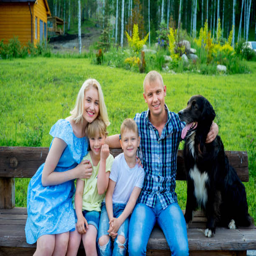
family picnic with a dog